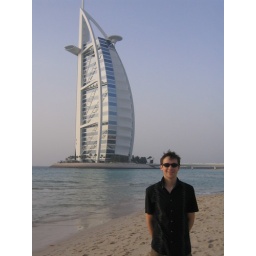
Ross on beach with Burj in background wearing glasses